Hans-Lothar Domröse

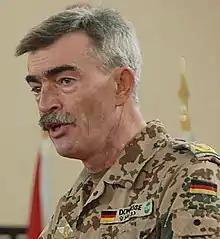
Hans-Lothar Domröse in 2009, as outgoing Chief of Staff for International Security Assistance Force (ISAF) Headquarters

General Hans-Lothar Domröse (born 28 December 1952) is a senior German Army officer, former Commander of Allied Joint Force Command Brunssum.